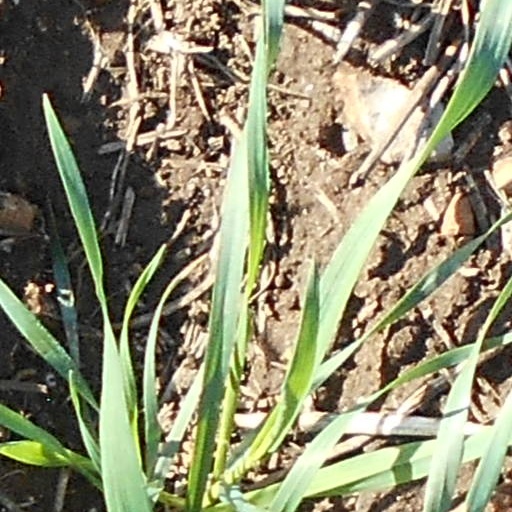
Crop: wheat